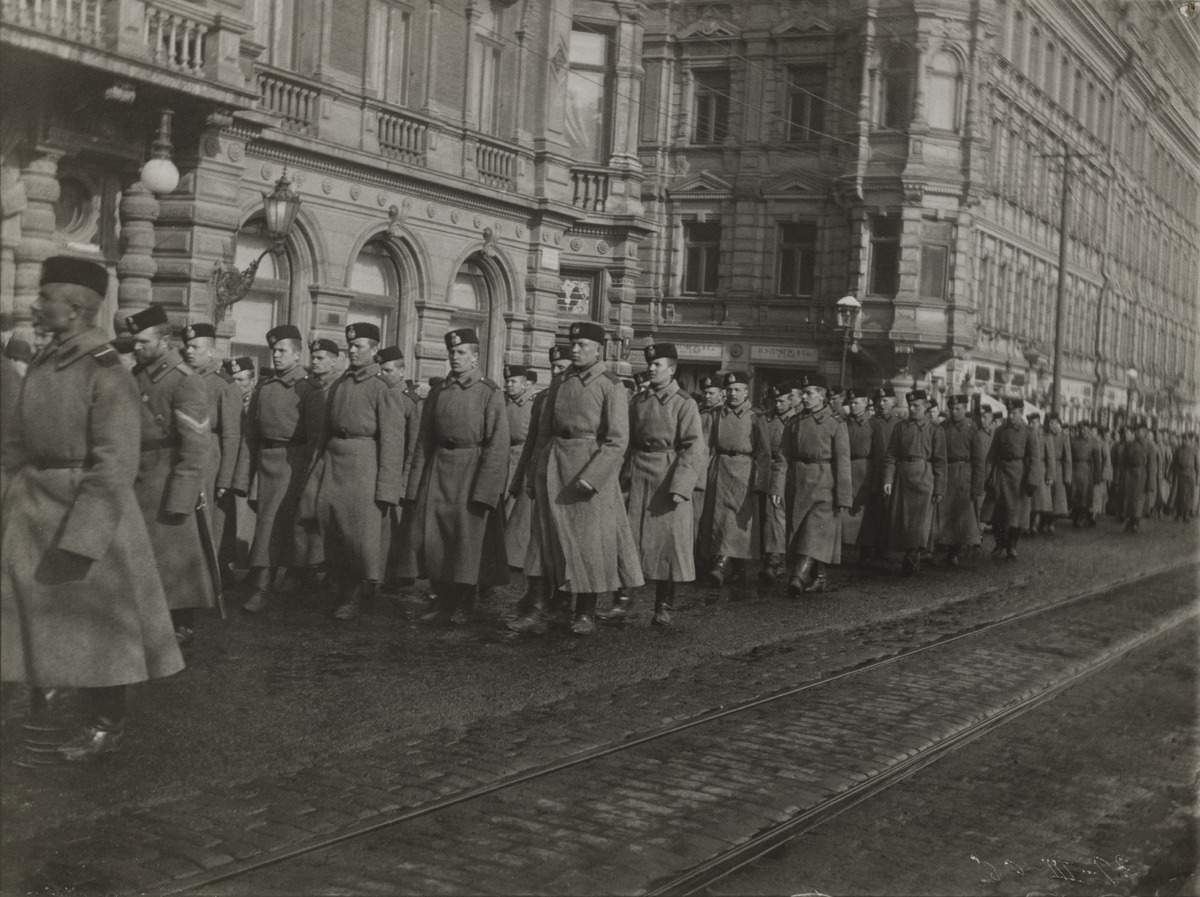
Venäläisiä sotilaita Pohjoisesplanadilla, Kluuvikadun risteyksen kohdalla
sisällön kuvaus: Venäläisiä sotilaita Pohjoisesplanadilla, Kluuvikadun risteyksen kohdalla. mustavalkoinen
Ajankohta: kuvausaika 1908
Paikka: Suomi, Uusimaa, Helsinki, Kaartinkaupunki Helsinki, Pohjoisesplanadi
Aiheet: sotilaat, sotaväki, univormut, kadut, tiilirakennukset